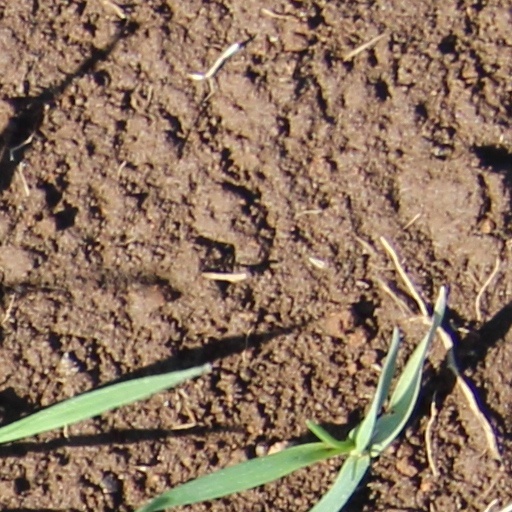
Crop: wheat